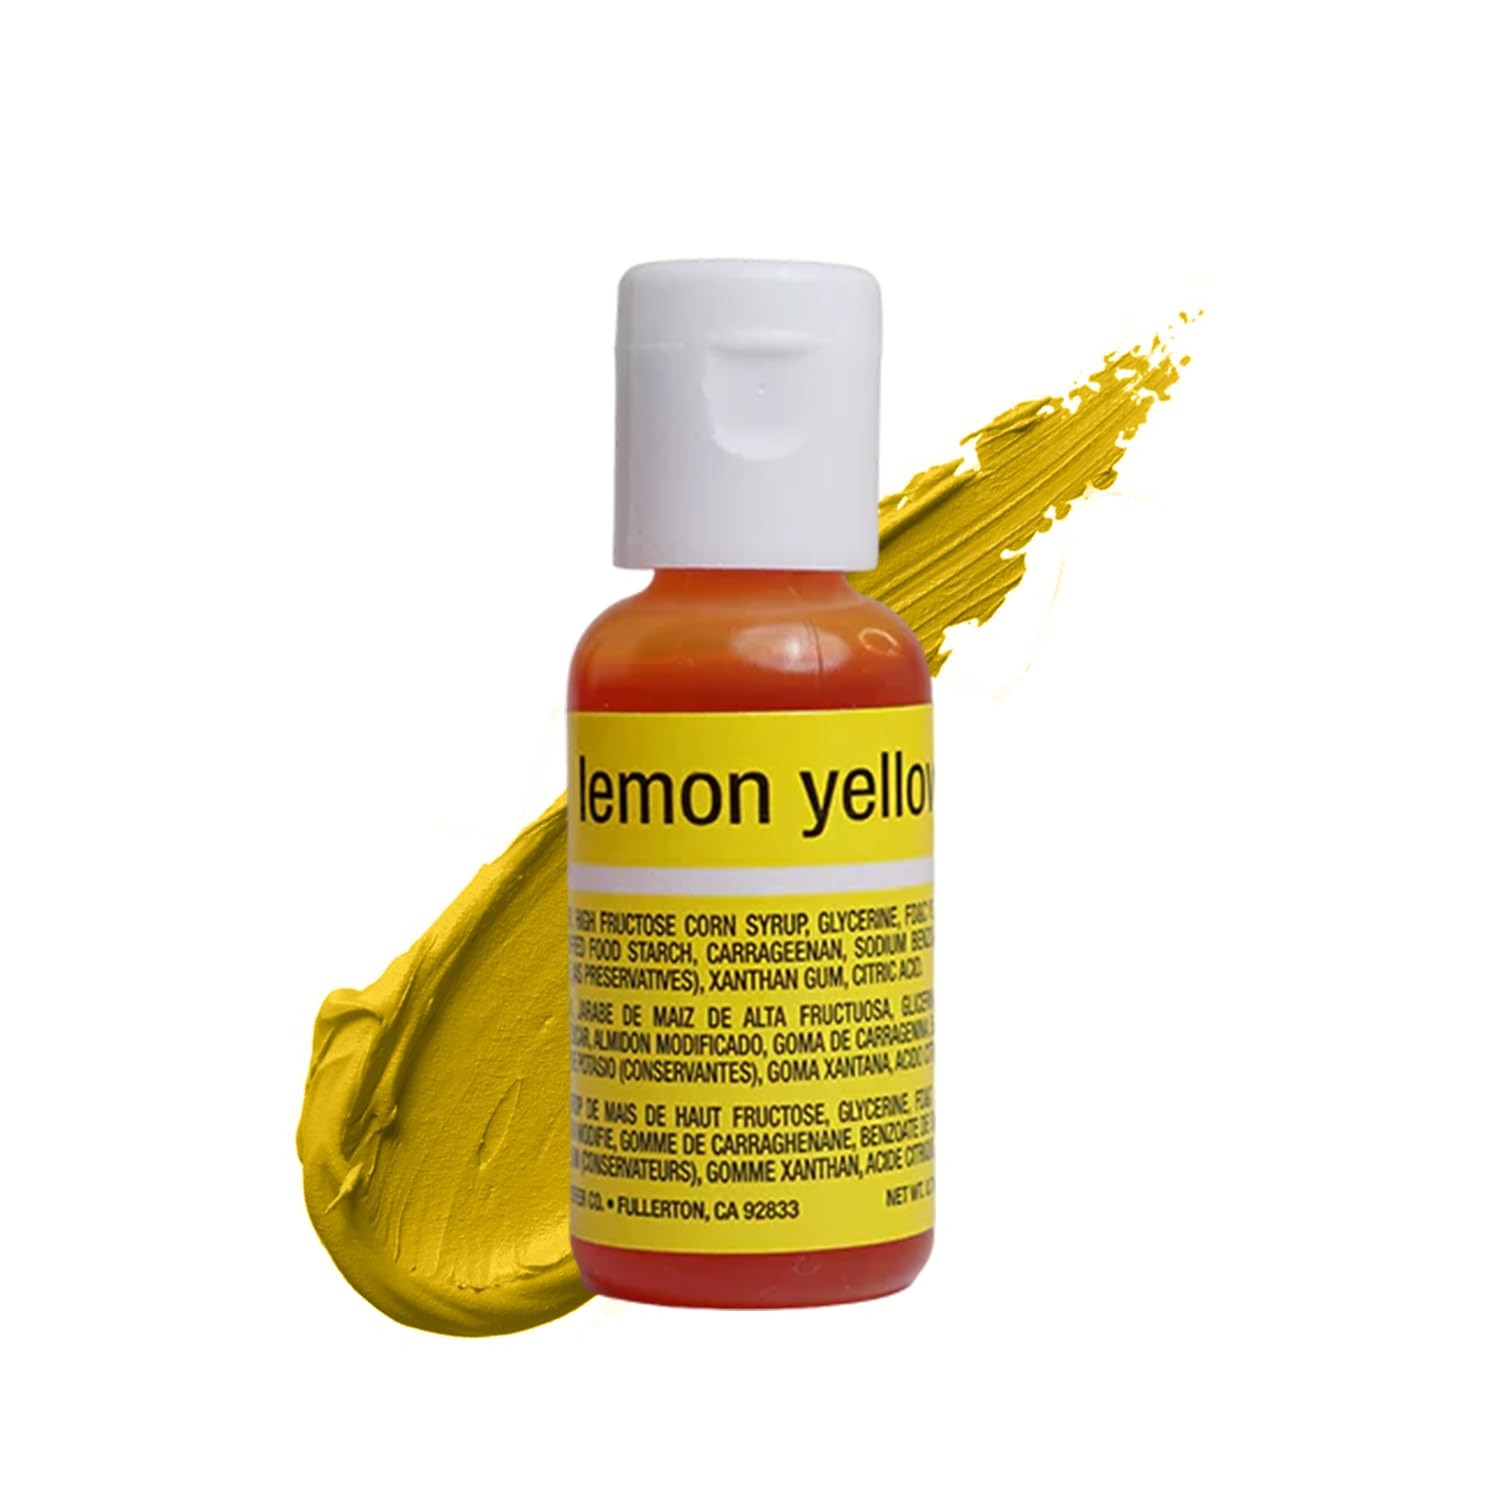
Item Name: Chefmaster Lemon Yellow Liqua-Gel® Food Coloring | Vibrant Color | Professional-Grade Dye for Icing, Frosting, Fondant | Baking & Decorating | Fade-Resistant | Easy-to-Use | Made in USA | 0.70 oz
Bullet Point 1: Eye-Catching Color Premium blends add vivid, rich, fade-resistant, true-to-shade colors that are made specially for your baking and cake decorating. Our assortment of soft gel food coloring includes a rainbow of hues from neon, pastel, primary, and more. Mix our gels for a seemingly limitless color palette!
Bullet Point 2: Infinite Applications Let your creativity flow with colored icings, fondants, gum pastes, batters, cake frostings, and more. Amuse your kids with bright blue pancakes, join in the process of making slime, arts and crafts.
Bullet Point 3: Quality Ingredients Liqua-Gel food coloring is gluten-free, certified kosher, vegan-friendly, and halal. Our professional grade formula provides the tint you want without altering the taste, texture, or consistency of your finished baked goods.
Bullet Point 4: Highly Concentrated Liqua-Gel Each drop provides high impact, vibrant color. With a flip top lid and no-drip squeeze bottle, you can easily control the number of drops added.
Bullet Point 5: Manufactured in the USA With over 85 years of experience in coloring food products and overall, 120 years in the bakery industry, we pride ourselves on formulating blends to meet your one-of-a-kind creations. Our Chefmaster collection is made in Fullerton, CA.
Product Description: Let your imagination run wild with our high-quality Liqua-Gel Food Colorings! Chefmaster offers brilliant, fade-resistant hues in neon, pastel, primary, and more. Blend your own shades for a full spectrum of colors. These gels are an ideal choice for icing, frosting, fondant, and batter. Our professional-grade formula is gluten-free, certified kosher, vegan-friendly, and halal. Food-safe ingredients provide the concentrated color you want without changing the taste, texture, or consistency of your baked goods.
Value: 0.7
Unit: Fl Oz

Price: 9.36